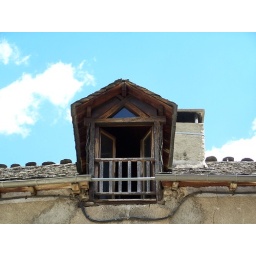
roof window in ispagnac